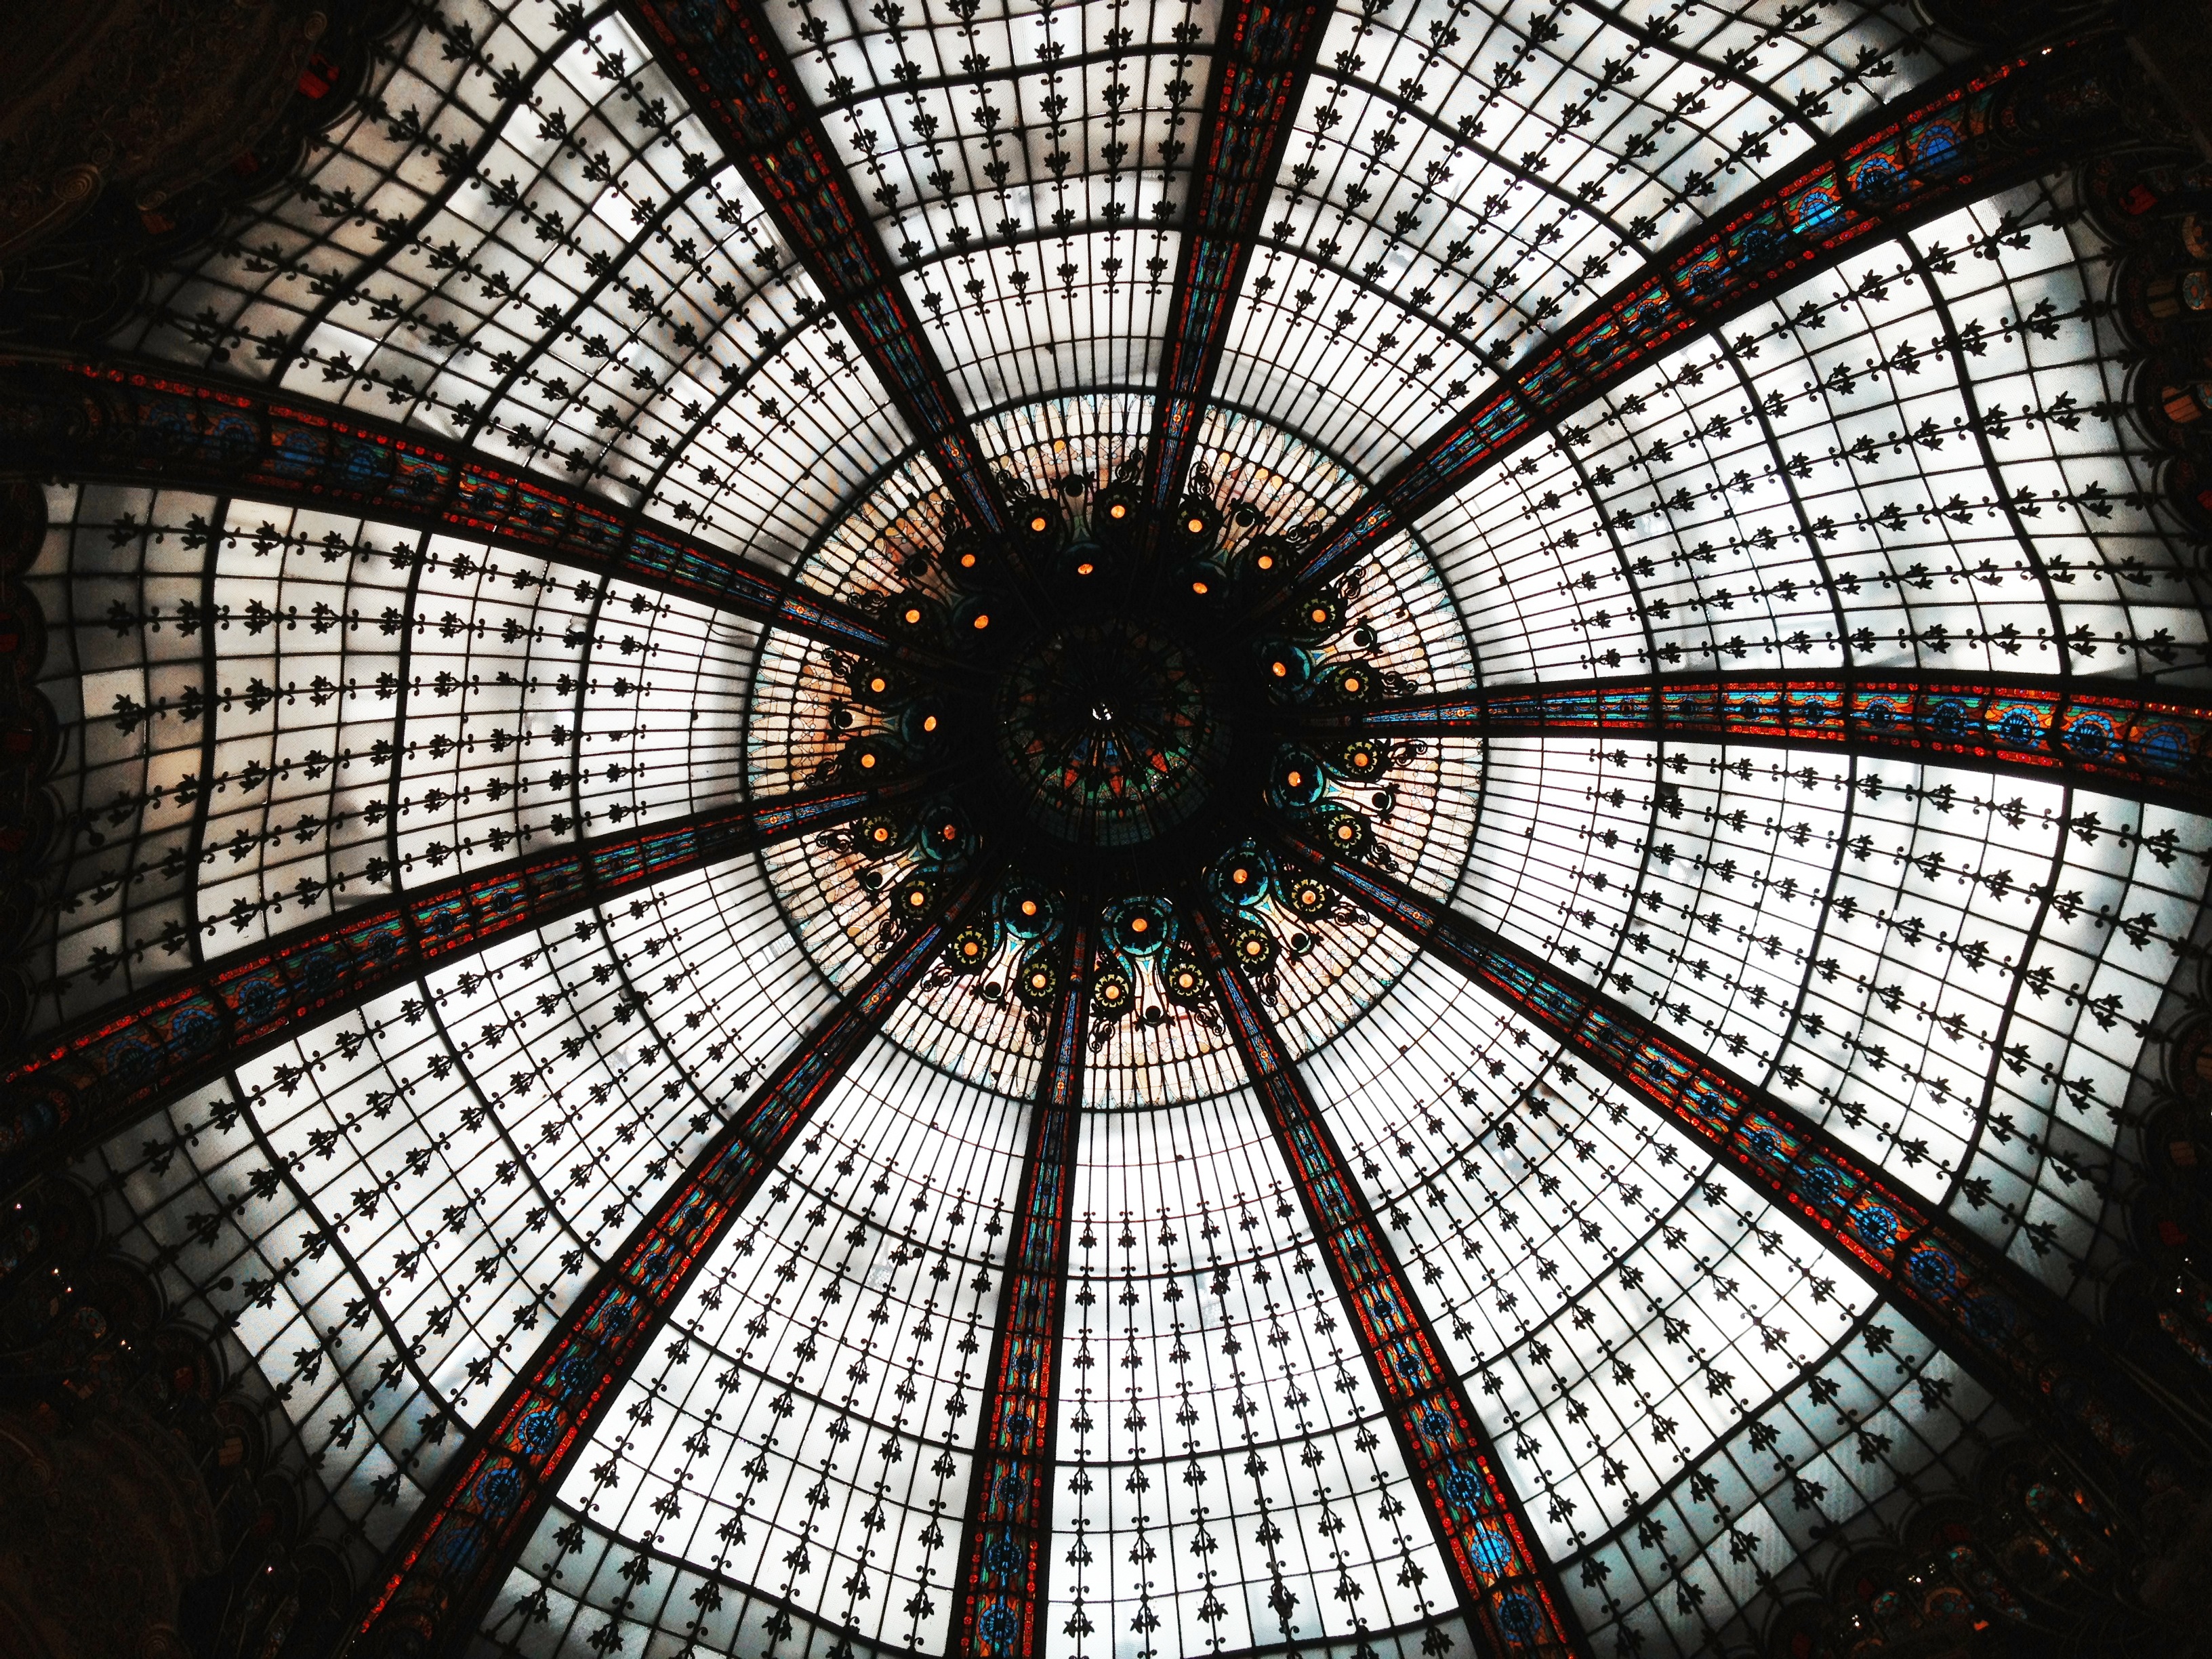
landscape, winter, photography, window, glass, france, line, circle, art, design, symmetry, tourist attraction, dome, stained glass windows